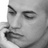
Emotion: sad